Armenians in Lebanon

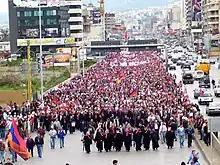
Around 10,000 Lebanese-Armenians marching on April 24, 2006, on the 91st anniversary of the Armenian genocide

During the Lebanese Civil War, Armenians, grouped in Bourj Hammoud and Anjar, have been known for their neutrality in the civil war. And while the insecurity and economic dislocation of the war caused Lebanese Armenians to lose much of their number to emigration, the distinctive features and manifold successes of the community yet remain.